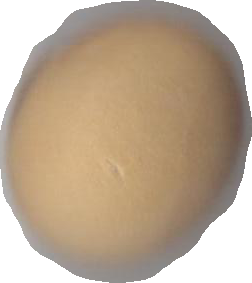
Variety: Dega